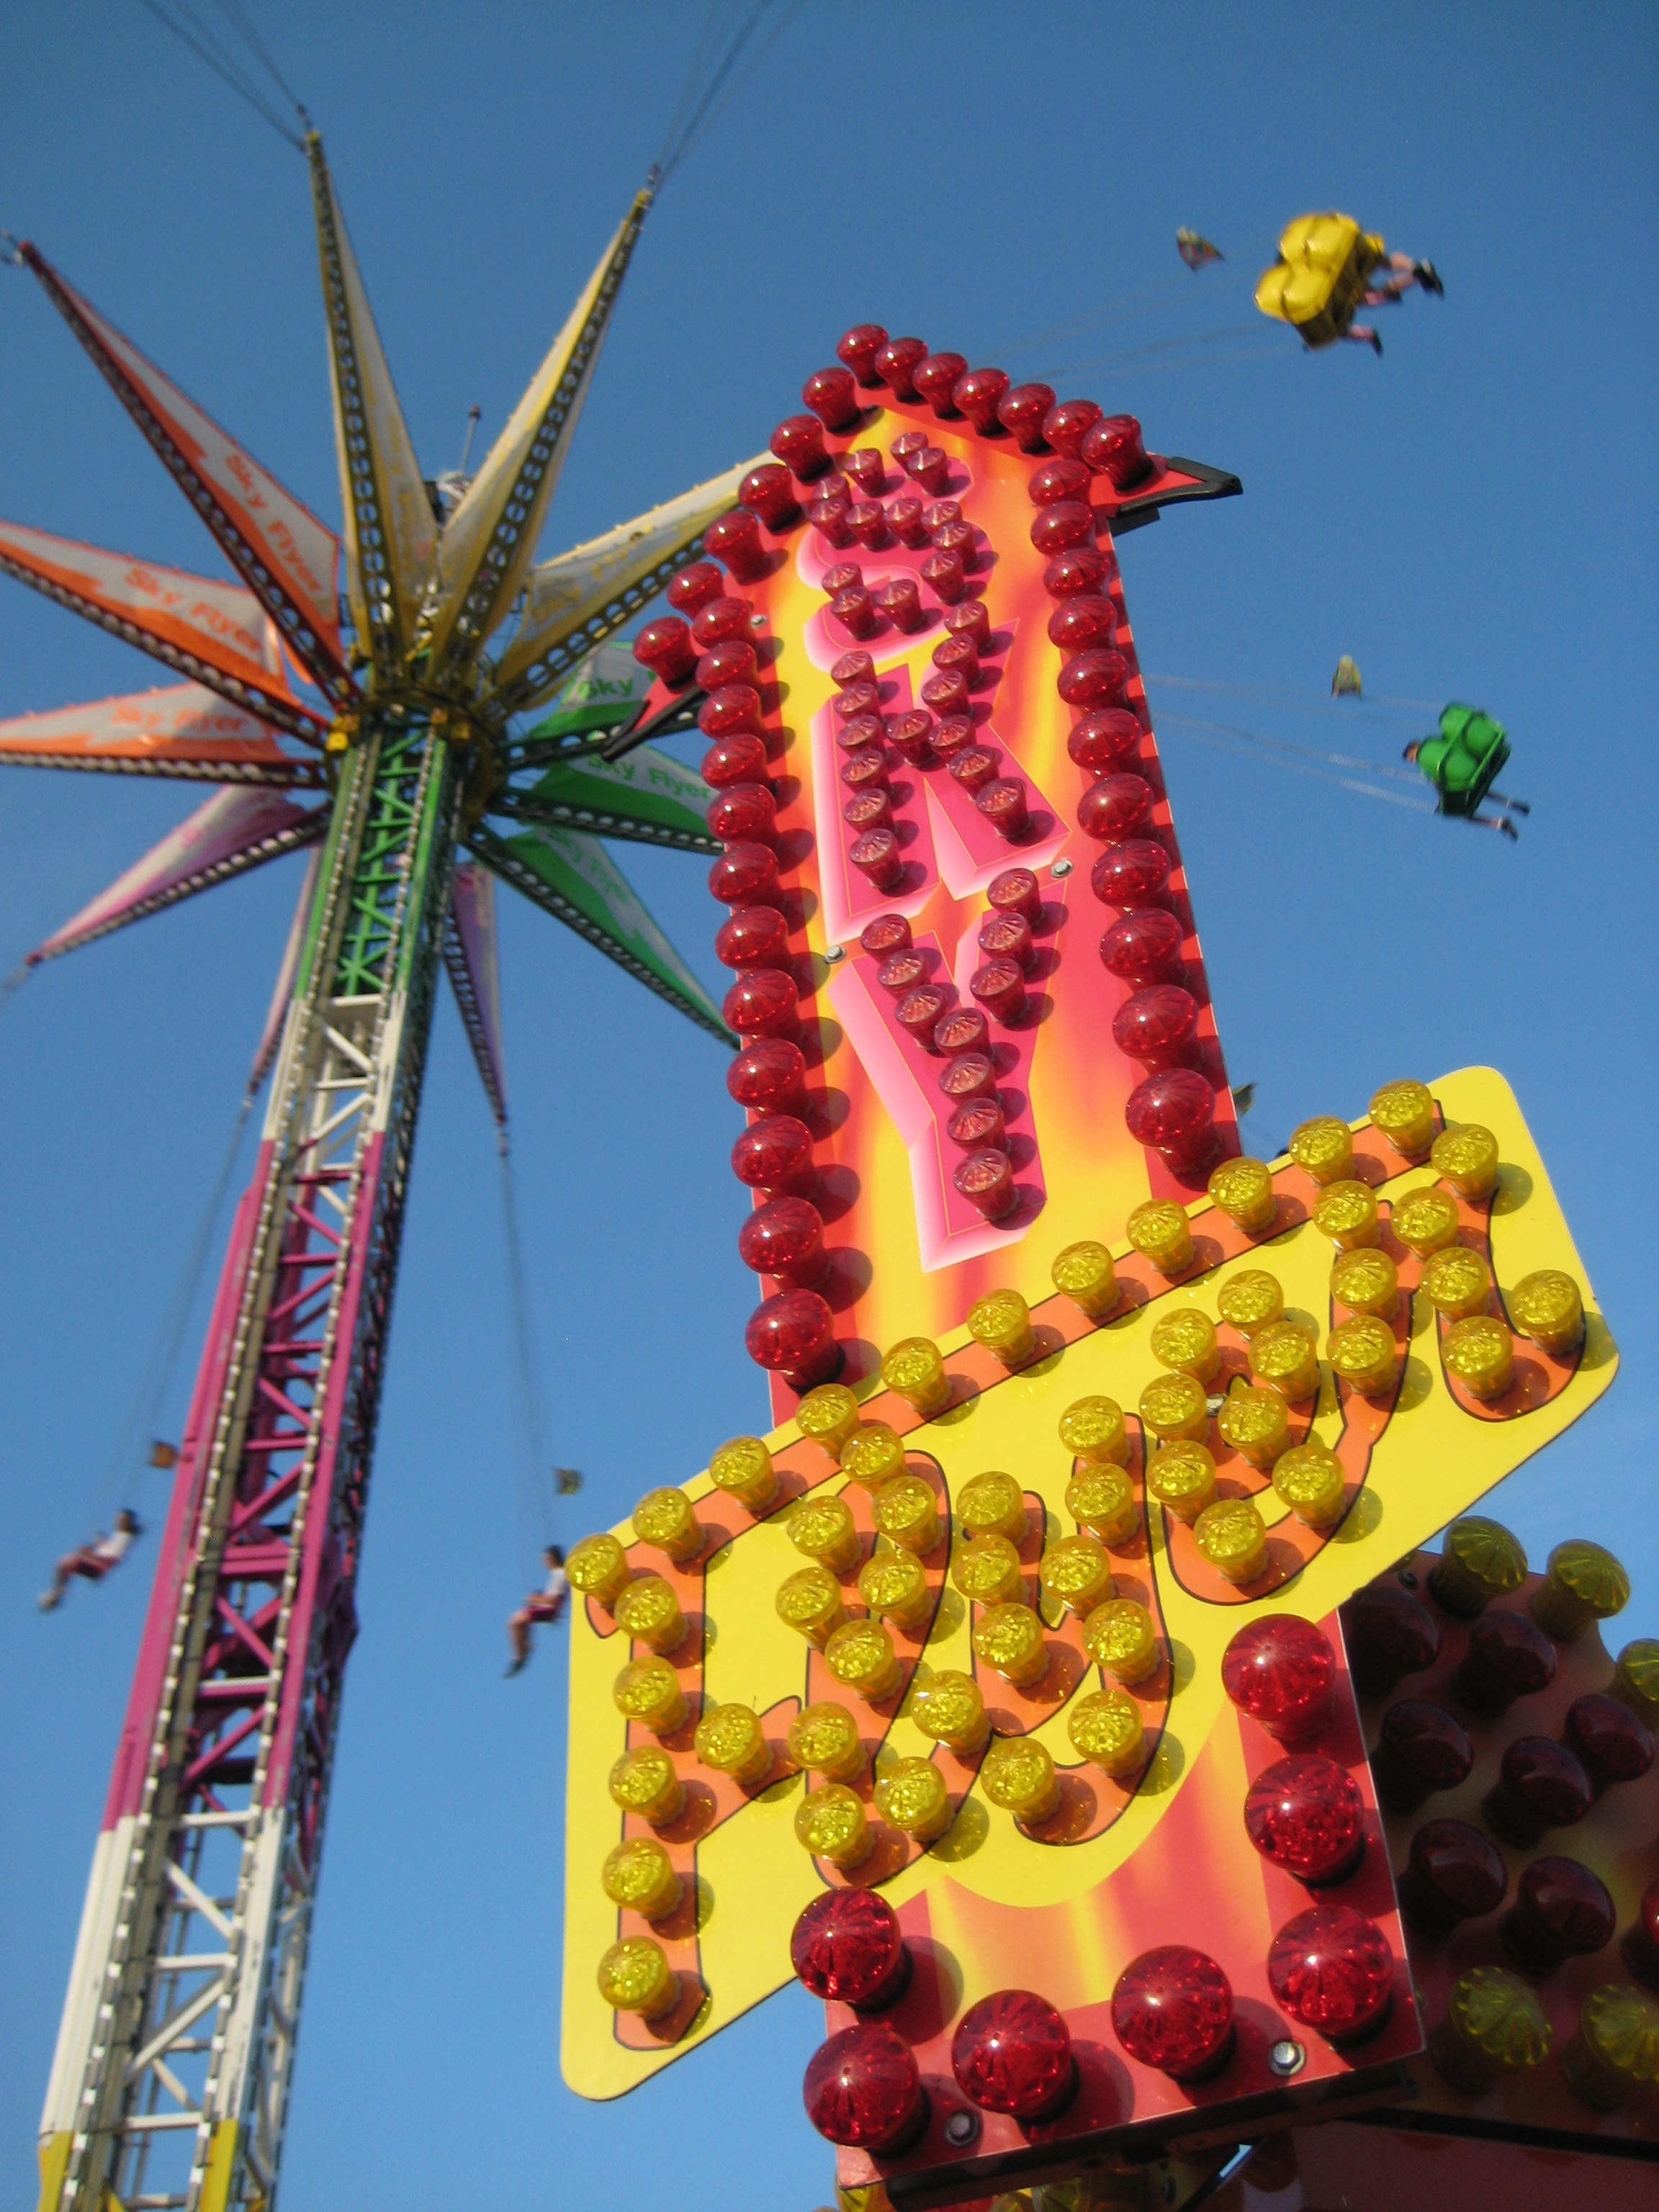
flower, recreation, ferris wheel, carnival, amusement park, park, ride, colors, swings, amusement, fair, amusement ride, outdoor recreation